Arunendu Das

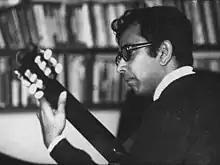
Arunendu

Arunendu Das (1938 – 2 February 2019) was a Burmese born Bengali architect, singer-songwriter and musician. He was one of the pioneers of late 20th-century alternative Bengali songwriting. While Moheener Ghoraguli is considered to be the first Bengali Band, Arunendu was the first person to compose Bengali lyrics for songs written specifically to be accompanied by guitar, a genus of Bengali music which has become increasingly popular over time.